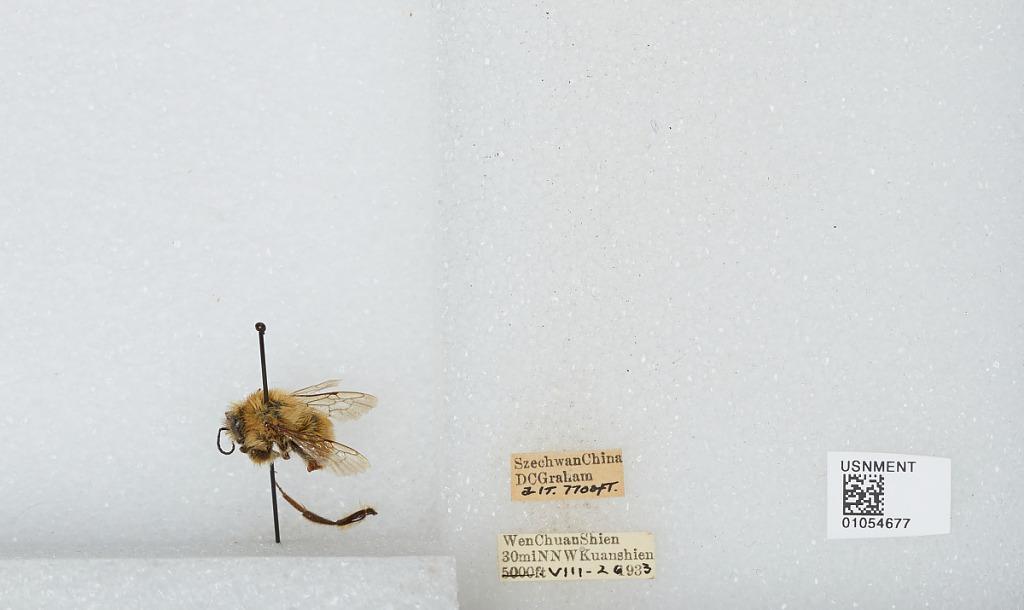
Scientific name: Bombus sp.
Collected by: D. Graham
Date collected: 1933-8-26
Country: China
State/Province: Sichuan
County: Wenchuan Xian
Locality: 30 miles NNW Kuanshien